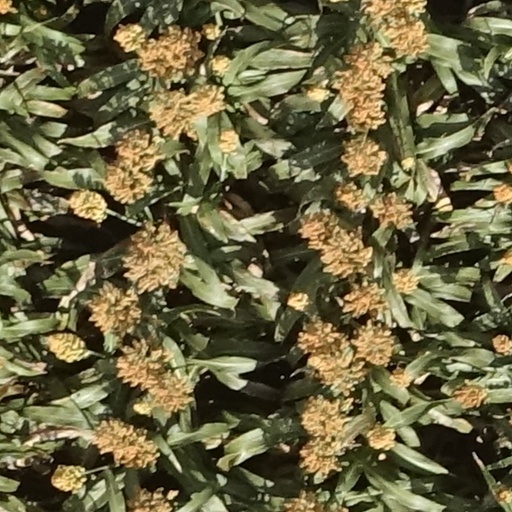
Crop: sorghum